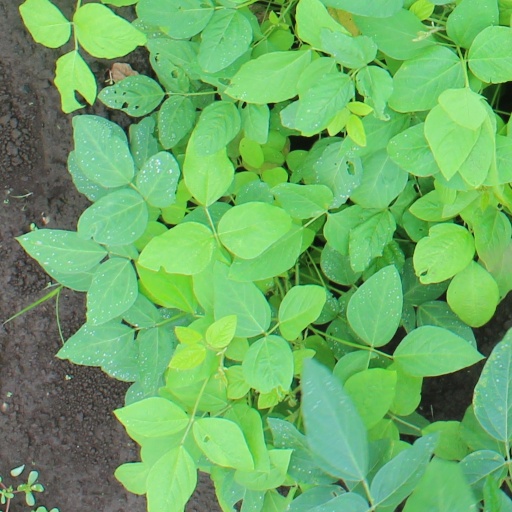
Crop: soybean